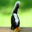
Label: skunk